Shrine of Our Lady of Guadalupe

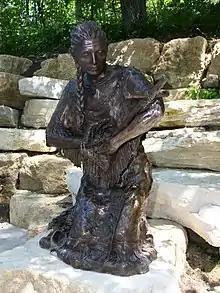
Statue of Saint Kateri Tekakwitha by Cynthia Hitschler

This secluded devotional area features a larger-than-life-sized bronze statue of Kateri Tekakwitha, Lily of the Mohawks, by artist Cynthia Hitschler. It was dedicated July 30, 2008. The work depicts Kateri in native buckskin in a natural setting, kneeling in reverence to a rough, hand-made cross, with a basket at her side filled with strawberries, a calla lily and the three "sister" plants; corn, squash and beans.